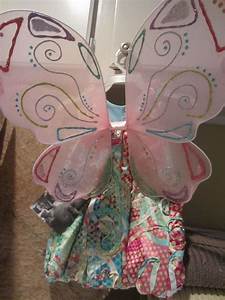
Label: farfalla